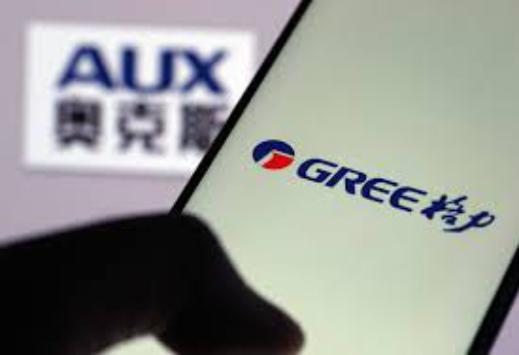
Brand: gree-2
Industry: Electronic